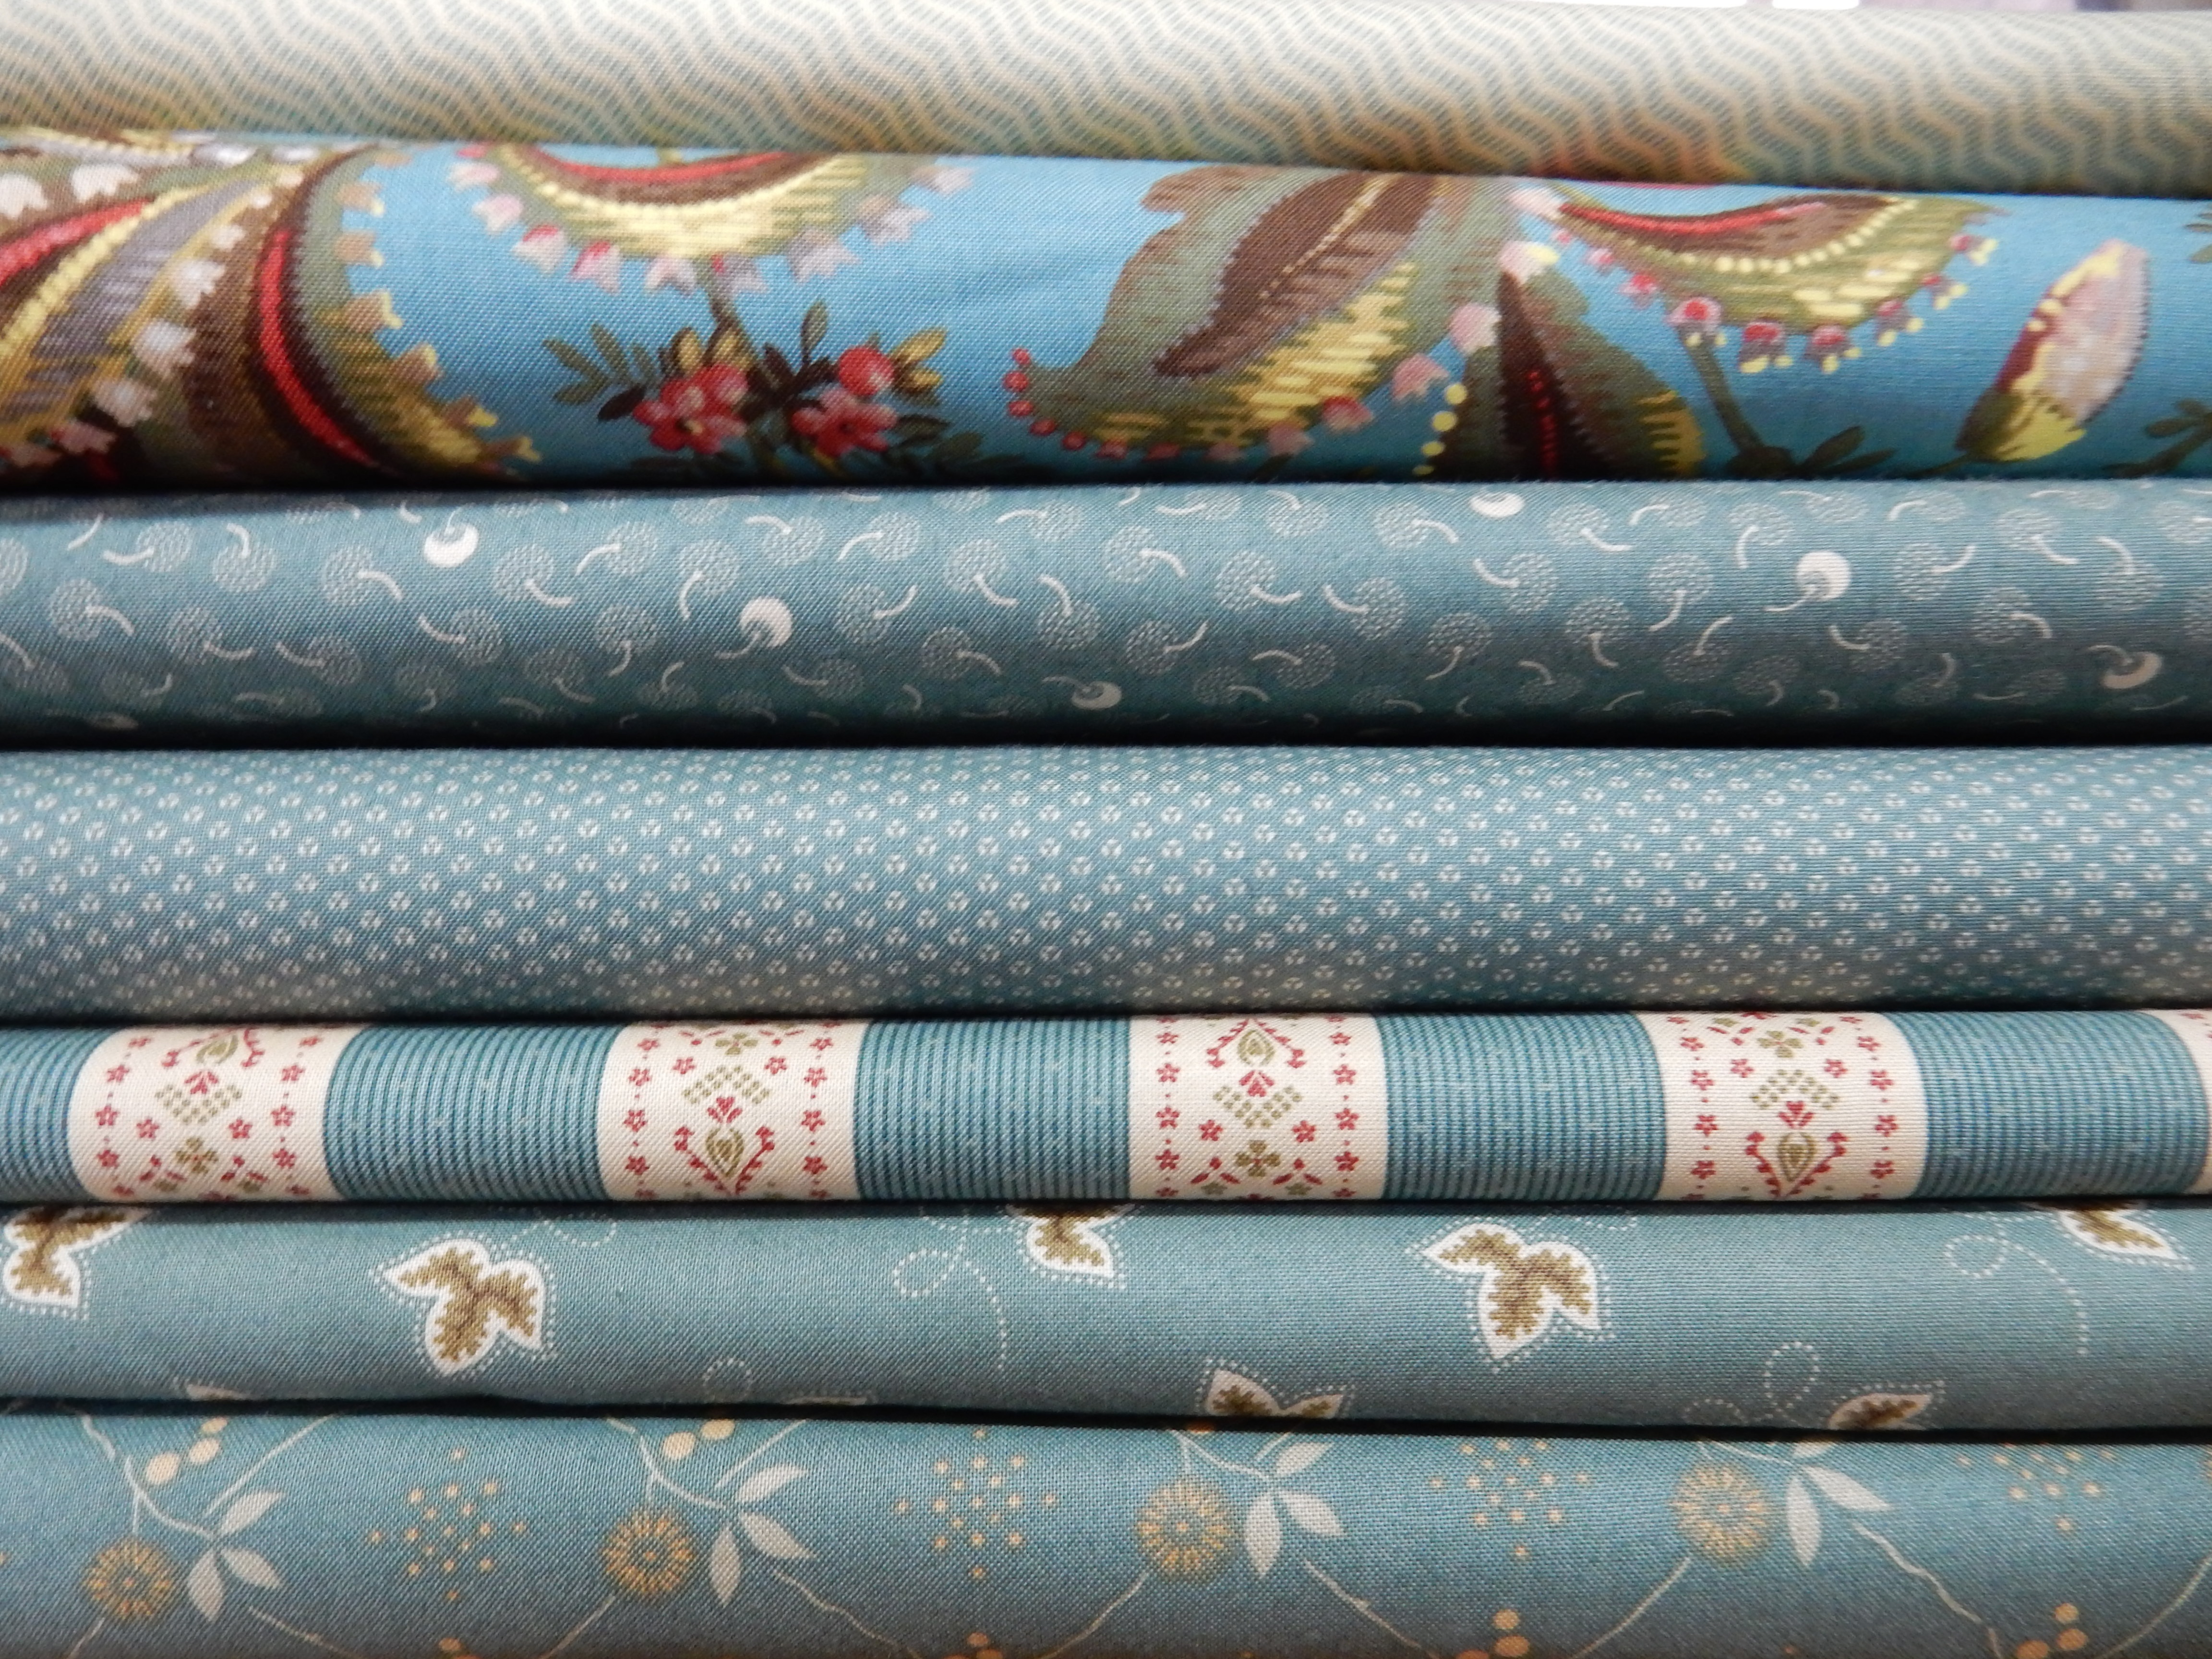
internet, pattern, shop, store, color, shopping, colorful, material, interior design, textile, colour, art, design, order, sale, buy, service, delivery, retail, online, e commerce, purchase, bed sheet